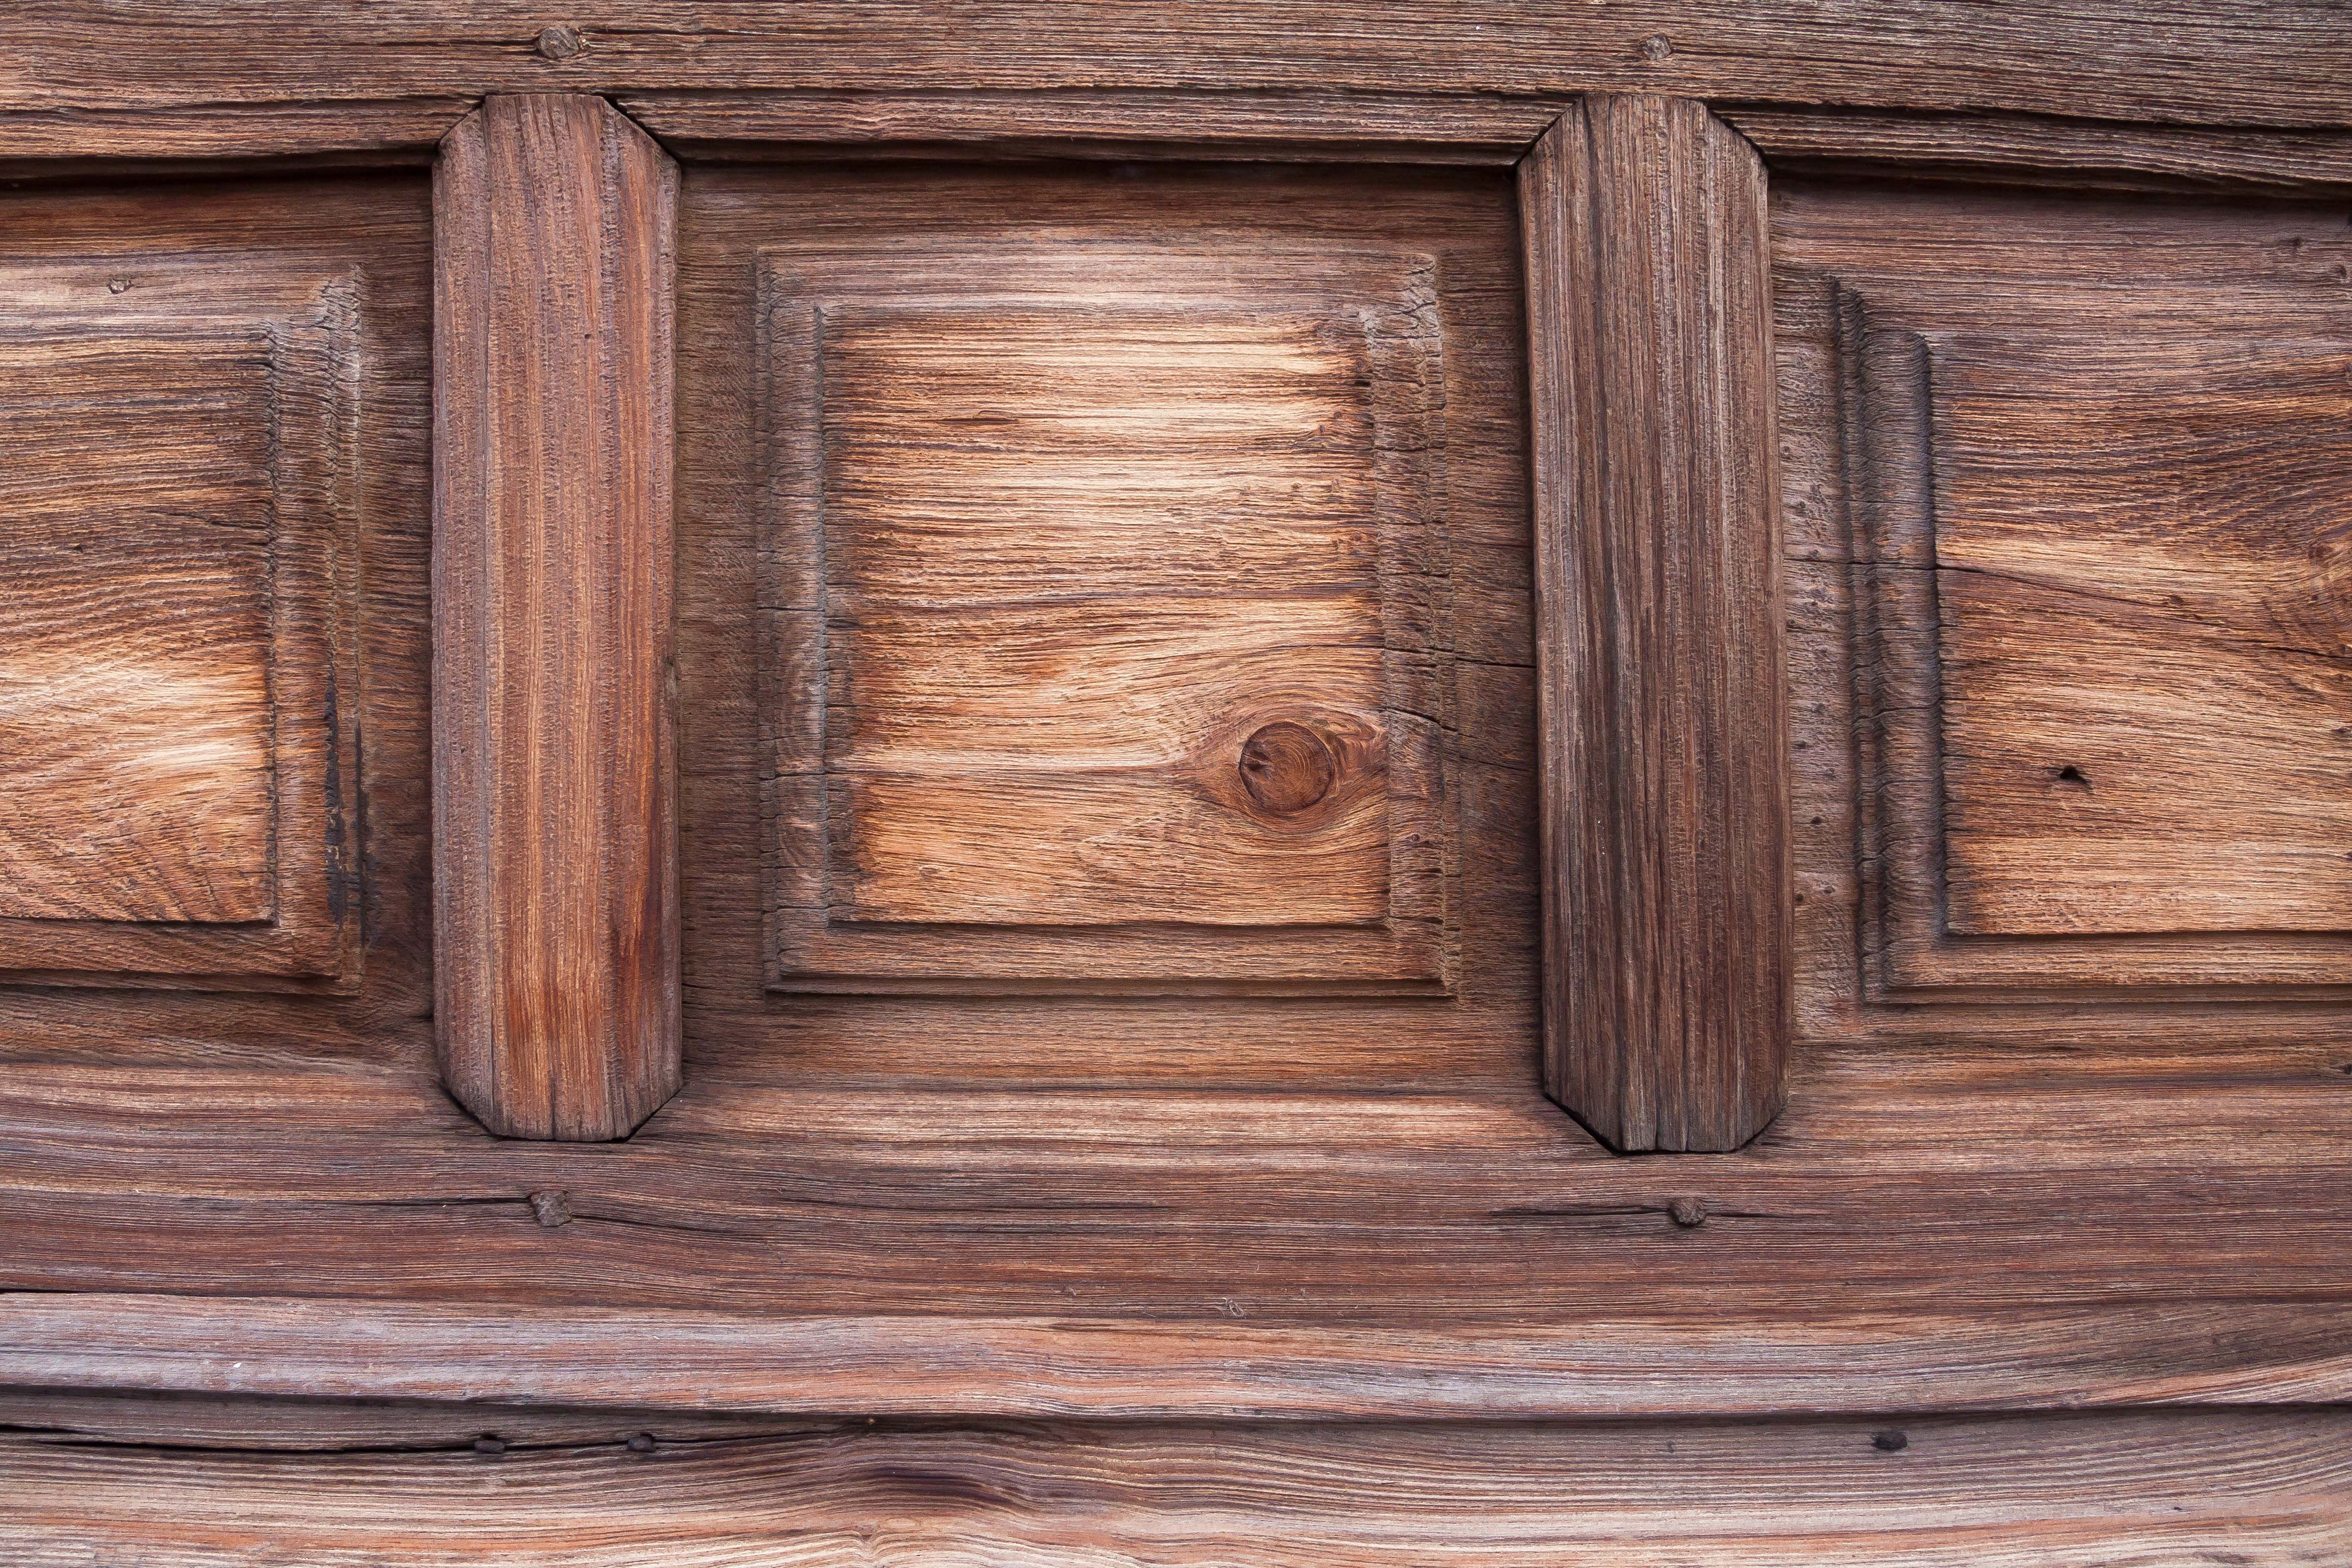
wood, grain, plank, floor, old, wall, furniture, lumber, door, weathered, background, hardwood, detail, carving, fund, flooring, wood flooring, man made object, wood stain